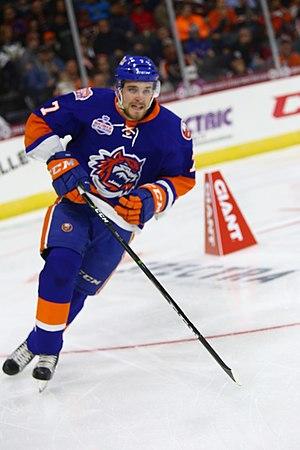
Devon Toews est un joueur canadien de hockey sur glace. Il évolue au poste de défenseur.